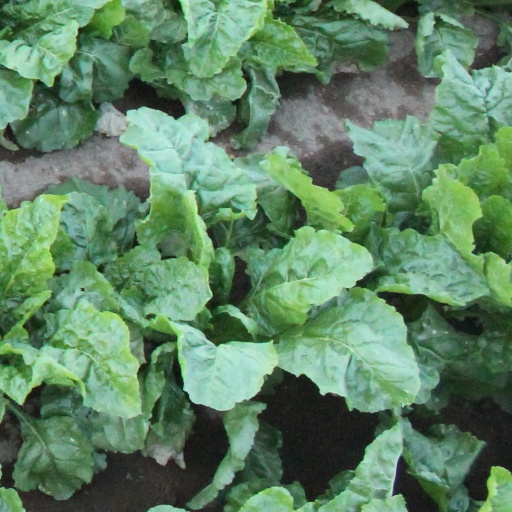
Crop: sugar beet